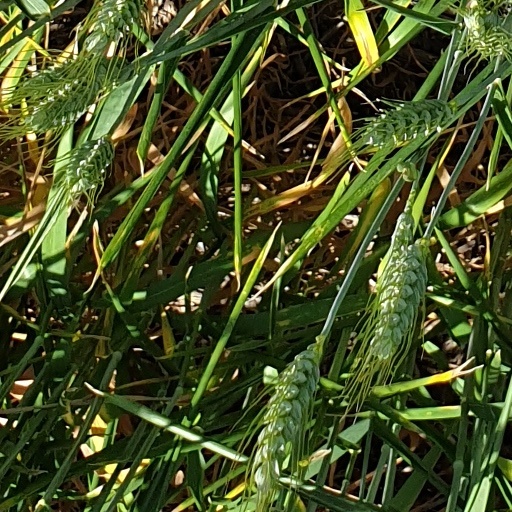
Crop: wheat